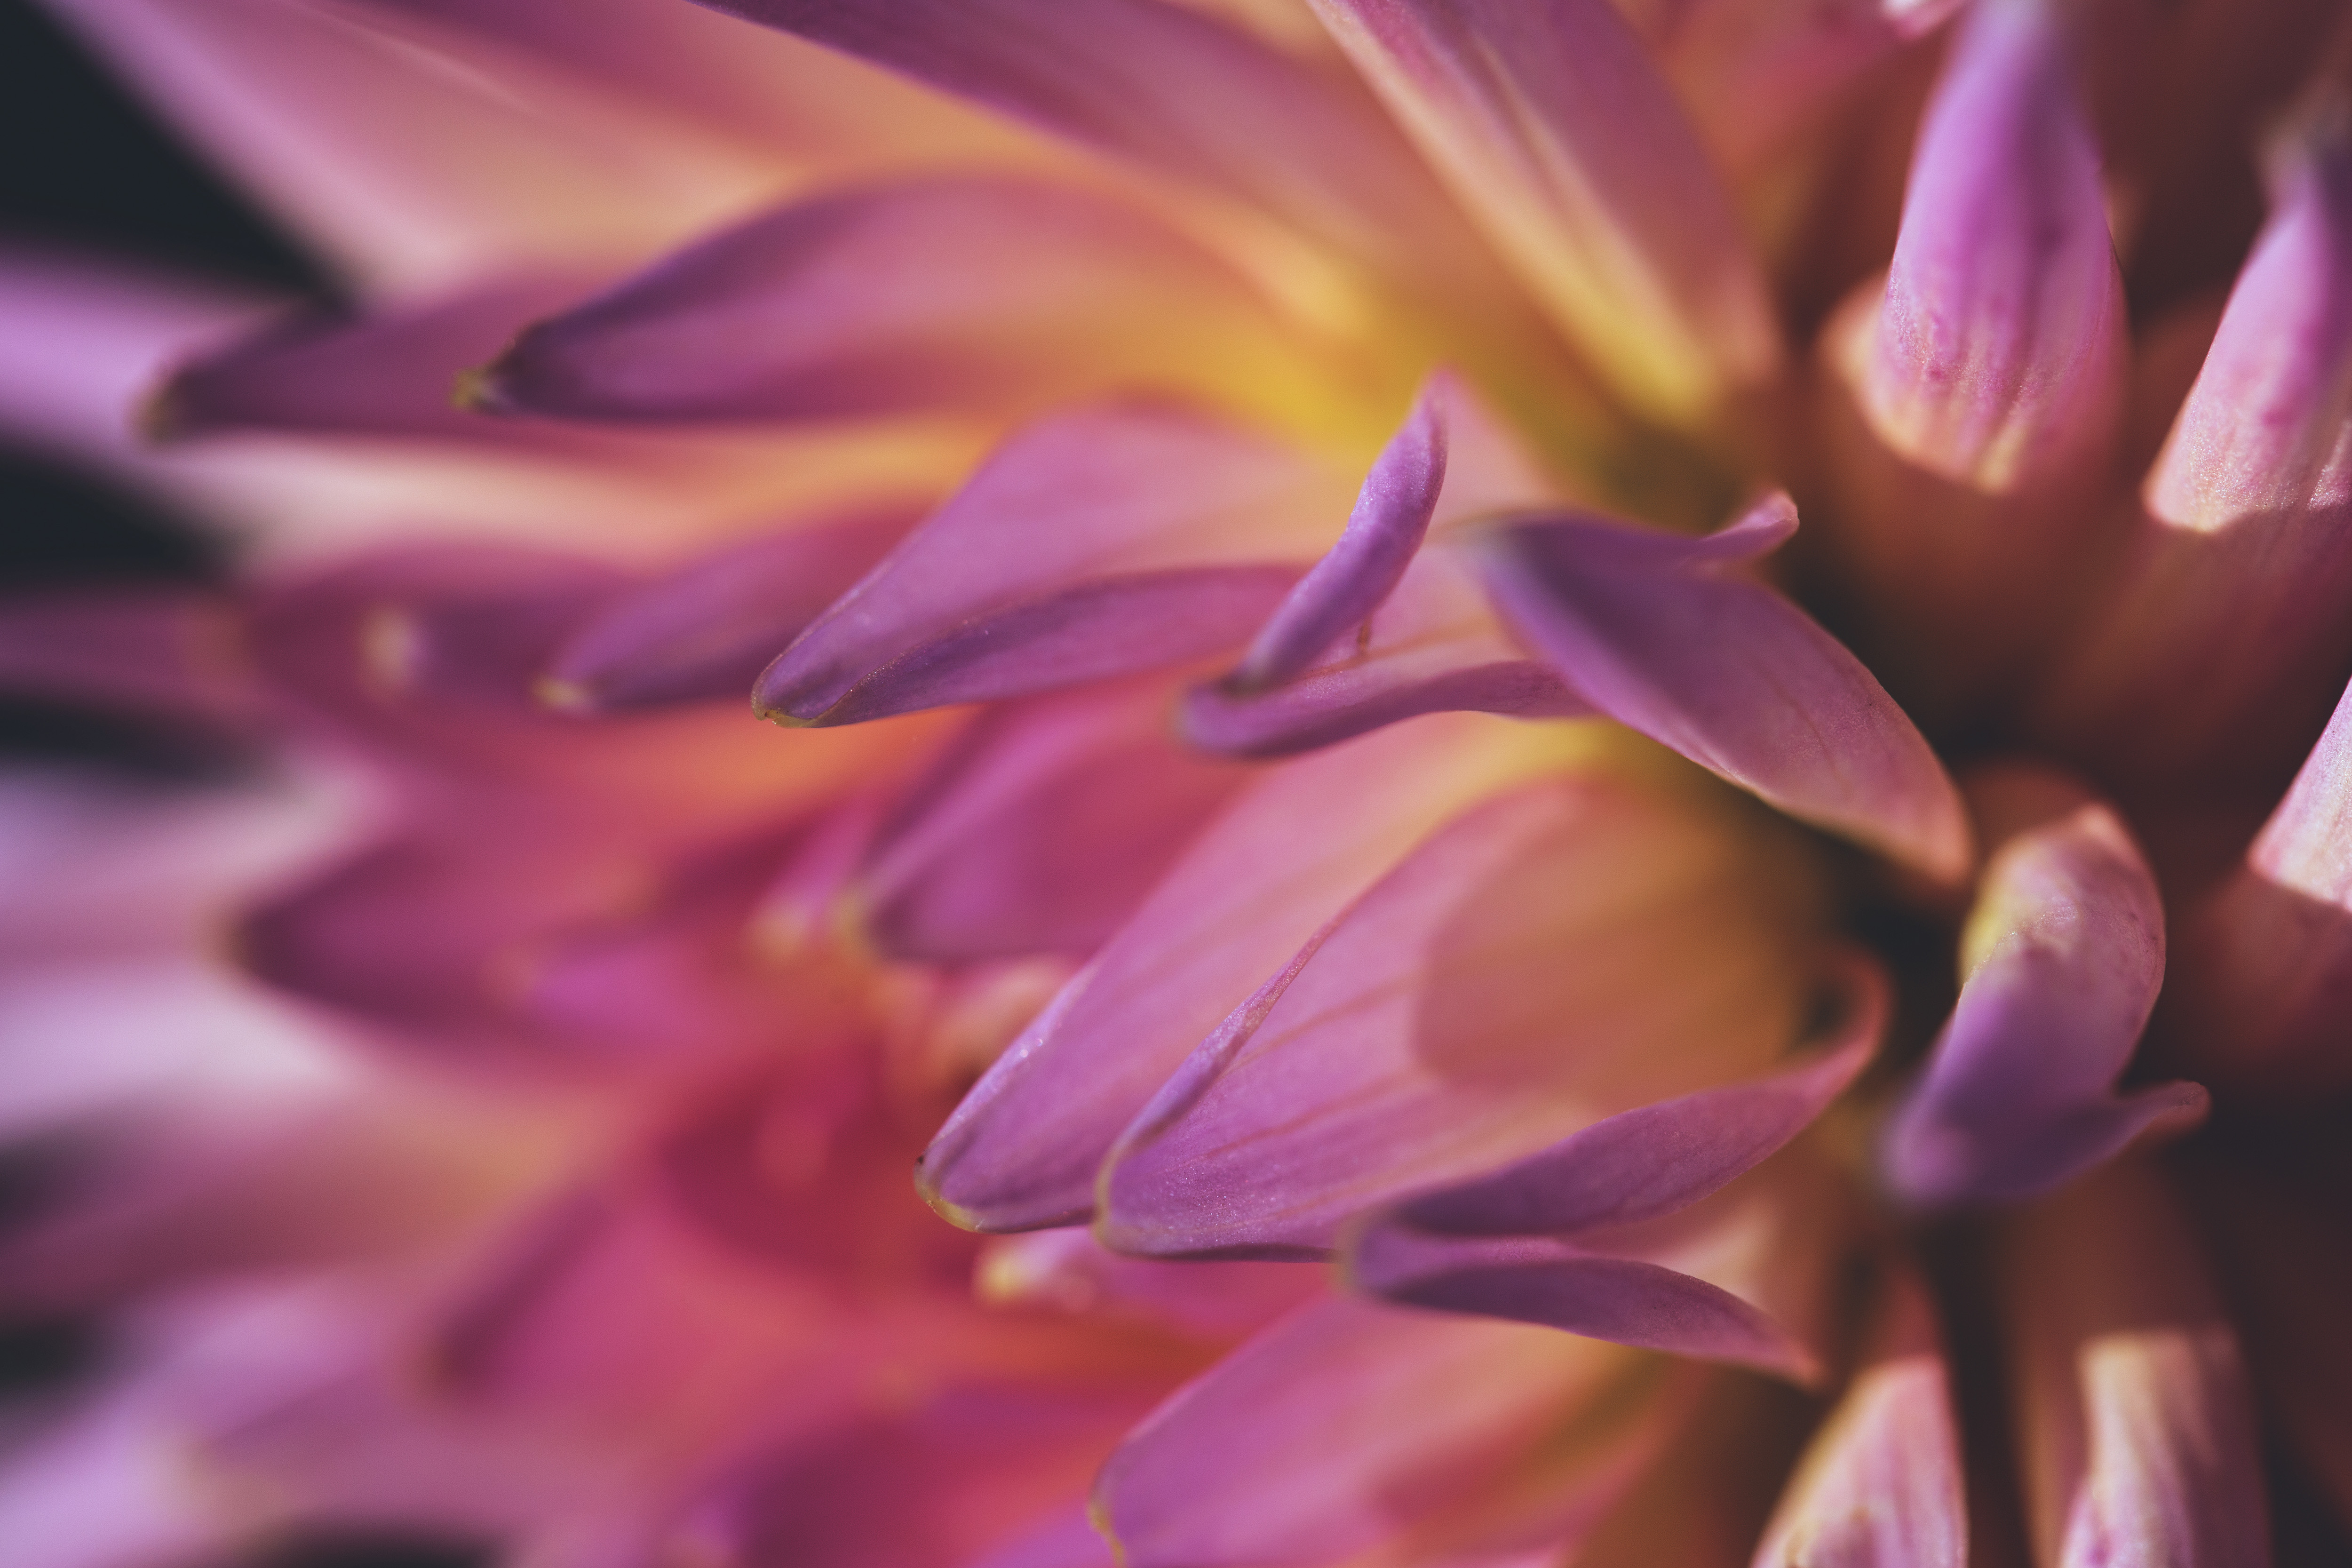
petal, flower, purple, violet, plant, flowering plant, pink, close up, macro photography, lilac, botany, gazania, photography, annual plant, wildflower, perennial plant